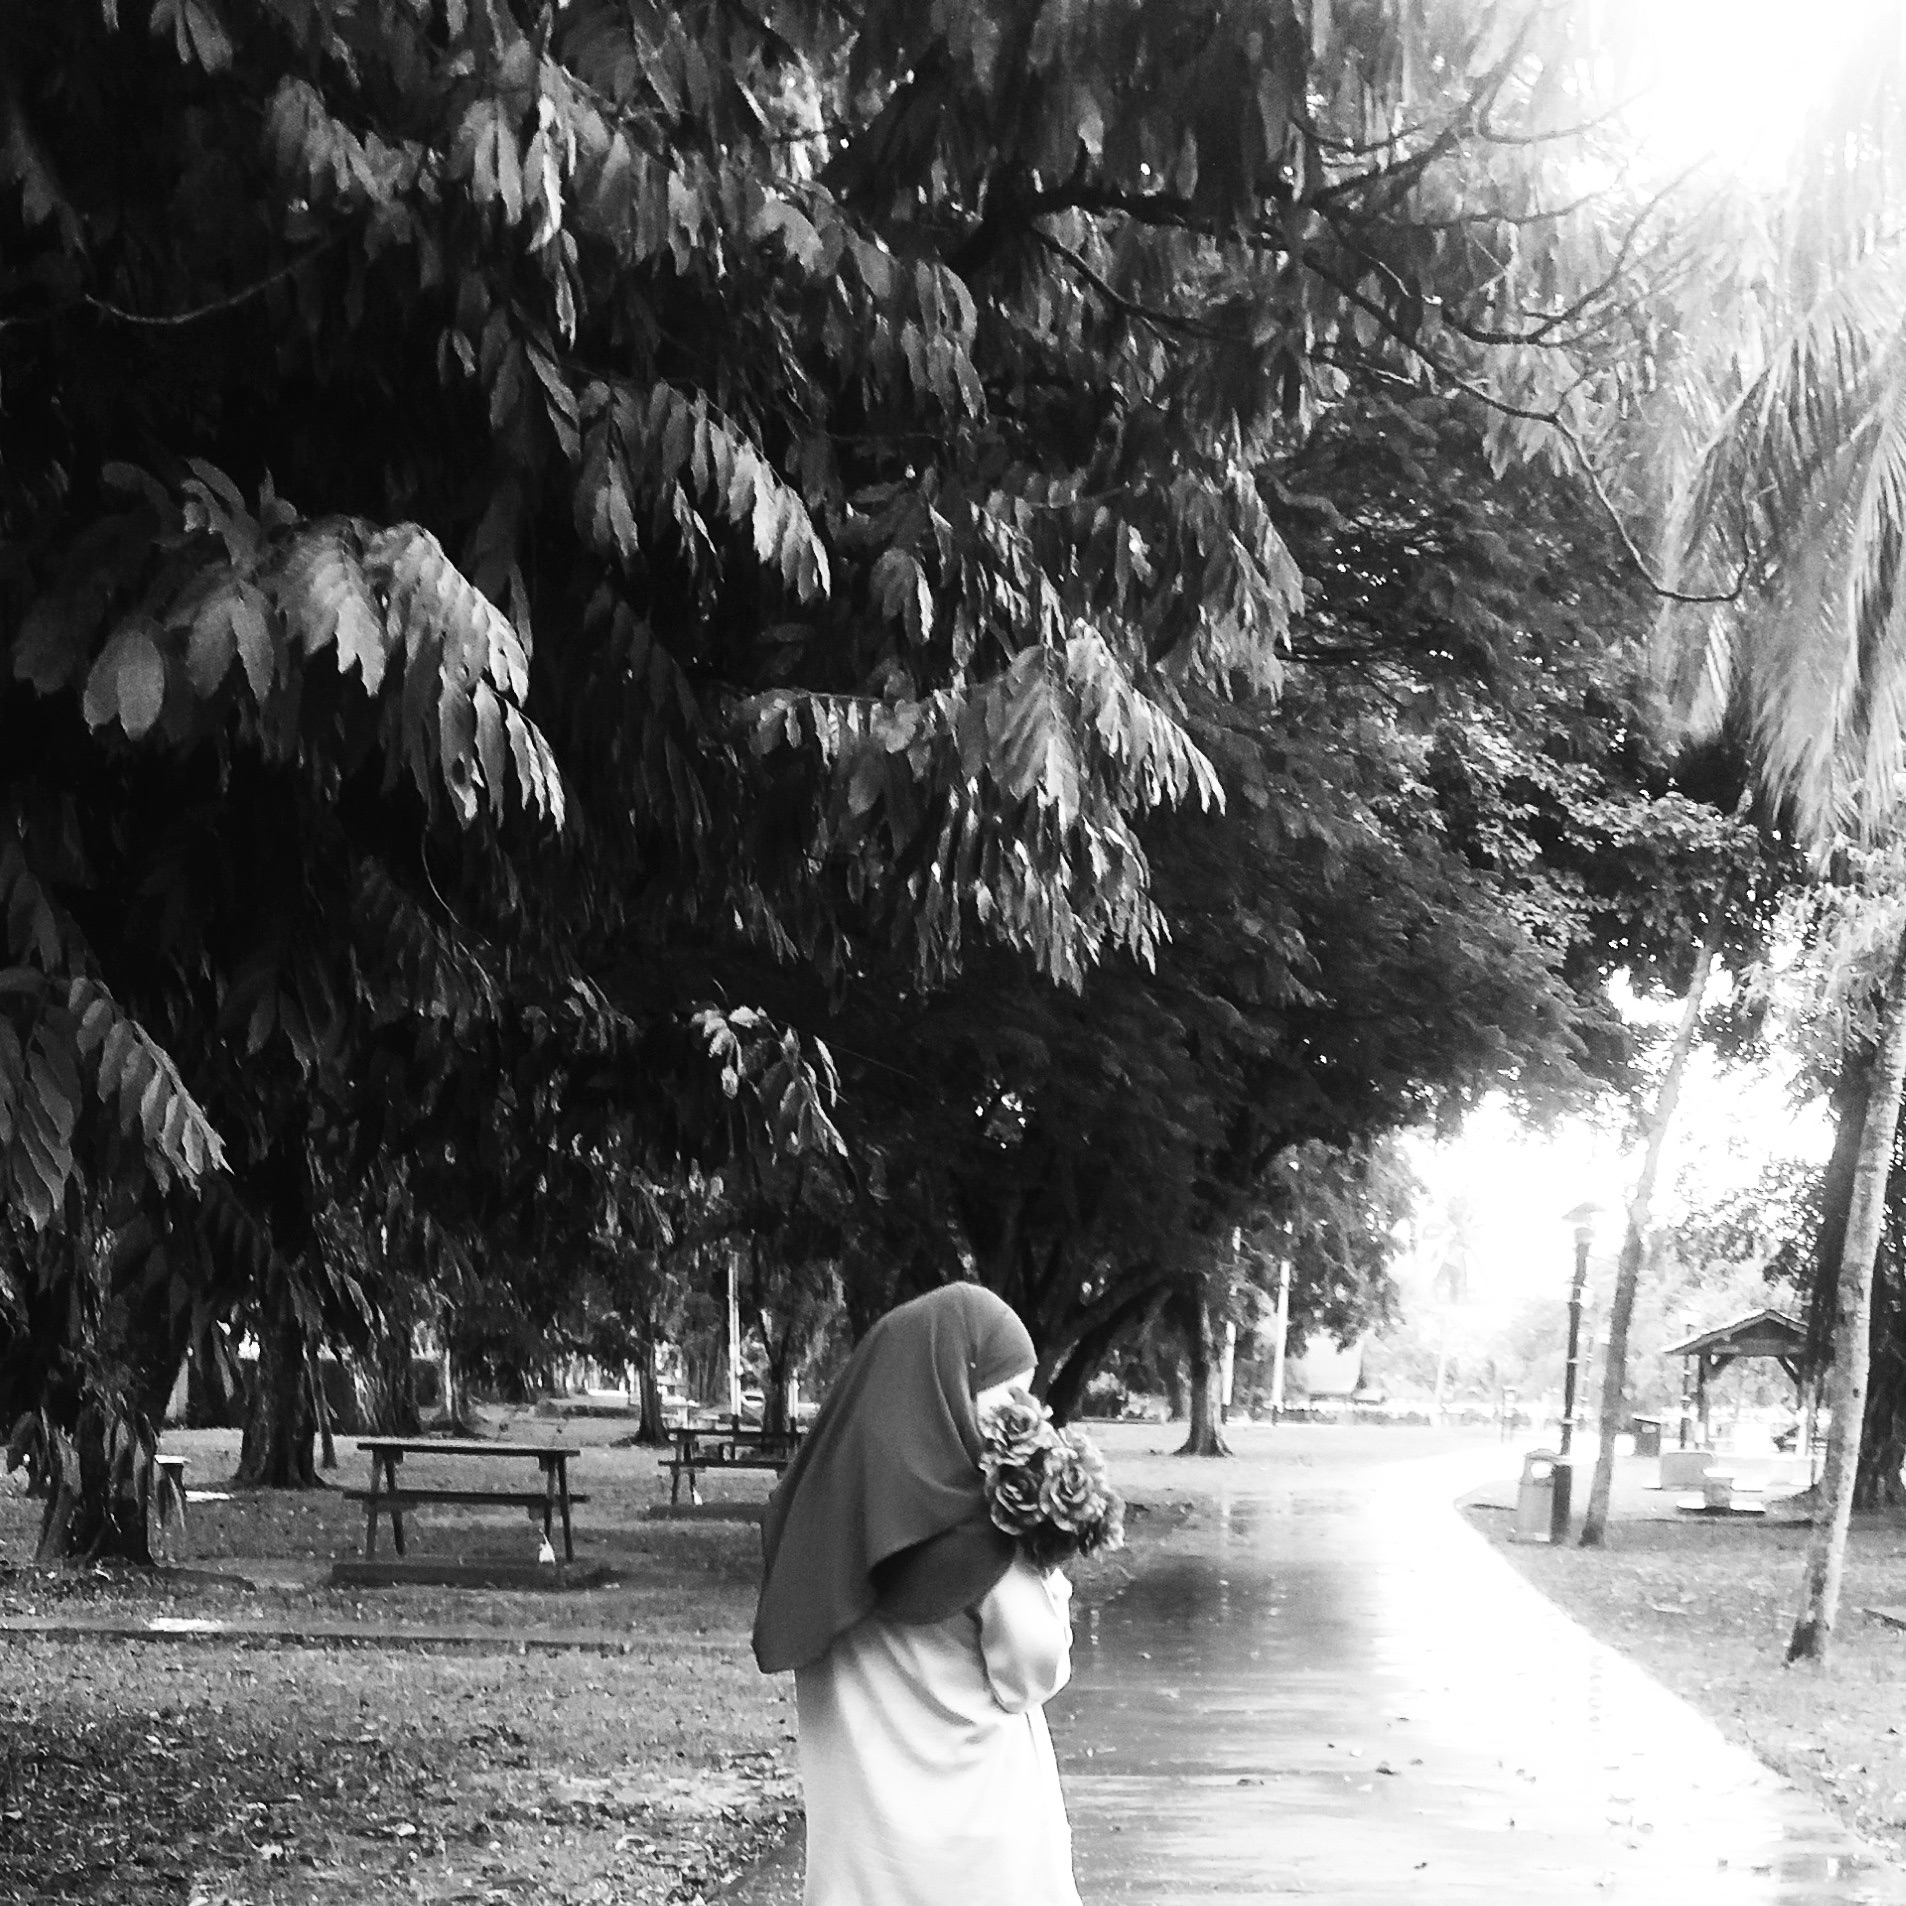
tree, black and white, white, photography, flower, weather, black, monochrome, season, photograph, image, monochrome photography, woody plant